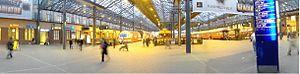
La gare centrale d'Helsinki est une gare ferroviaire finlandaise, situé sur la Place Rautatientori dans le centre d'Helsinki.